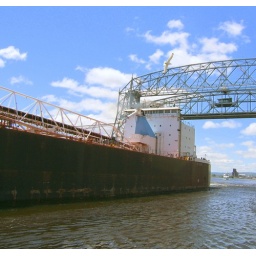
A ship going under the Aerial bridge in the Duluth MN Harbor.